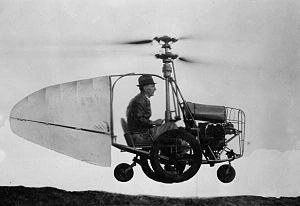
Flyvende bil
Jess Dixons flyvende bil, ca. 1940
En flyvende bil eller flybil er en bil der kan flyve ved egen kraft. Der er gjort adskillige forsøg gennem tiderne på at lave et sådant fartøj med gode egenskaber både som bil og som flyvemaskine, men det har vist sig svært at kombinere disse egenskaber i én maskine.